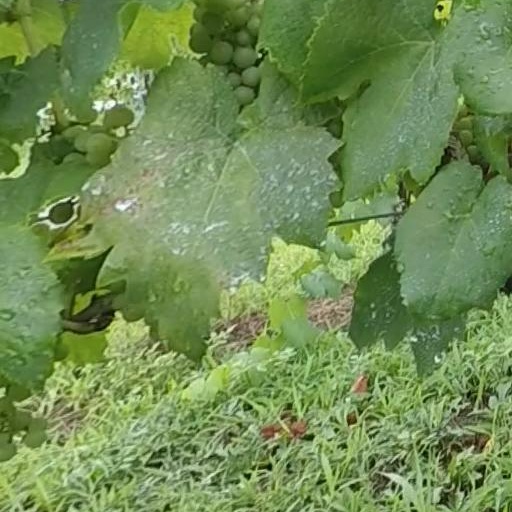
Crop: grape